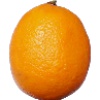
Label: Lemon Meyer 1